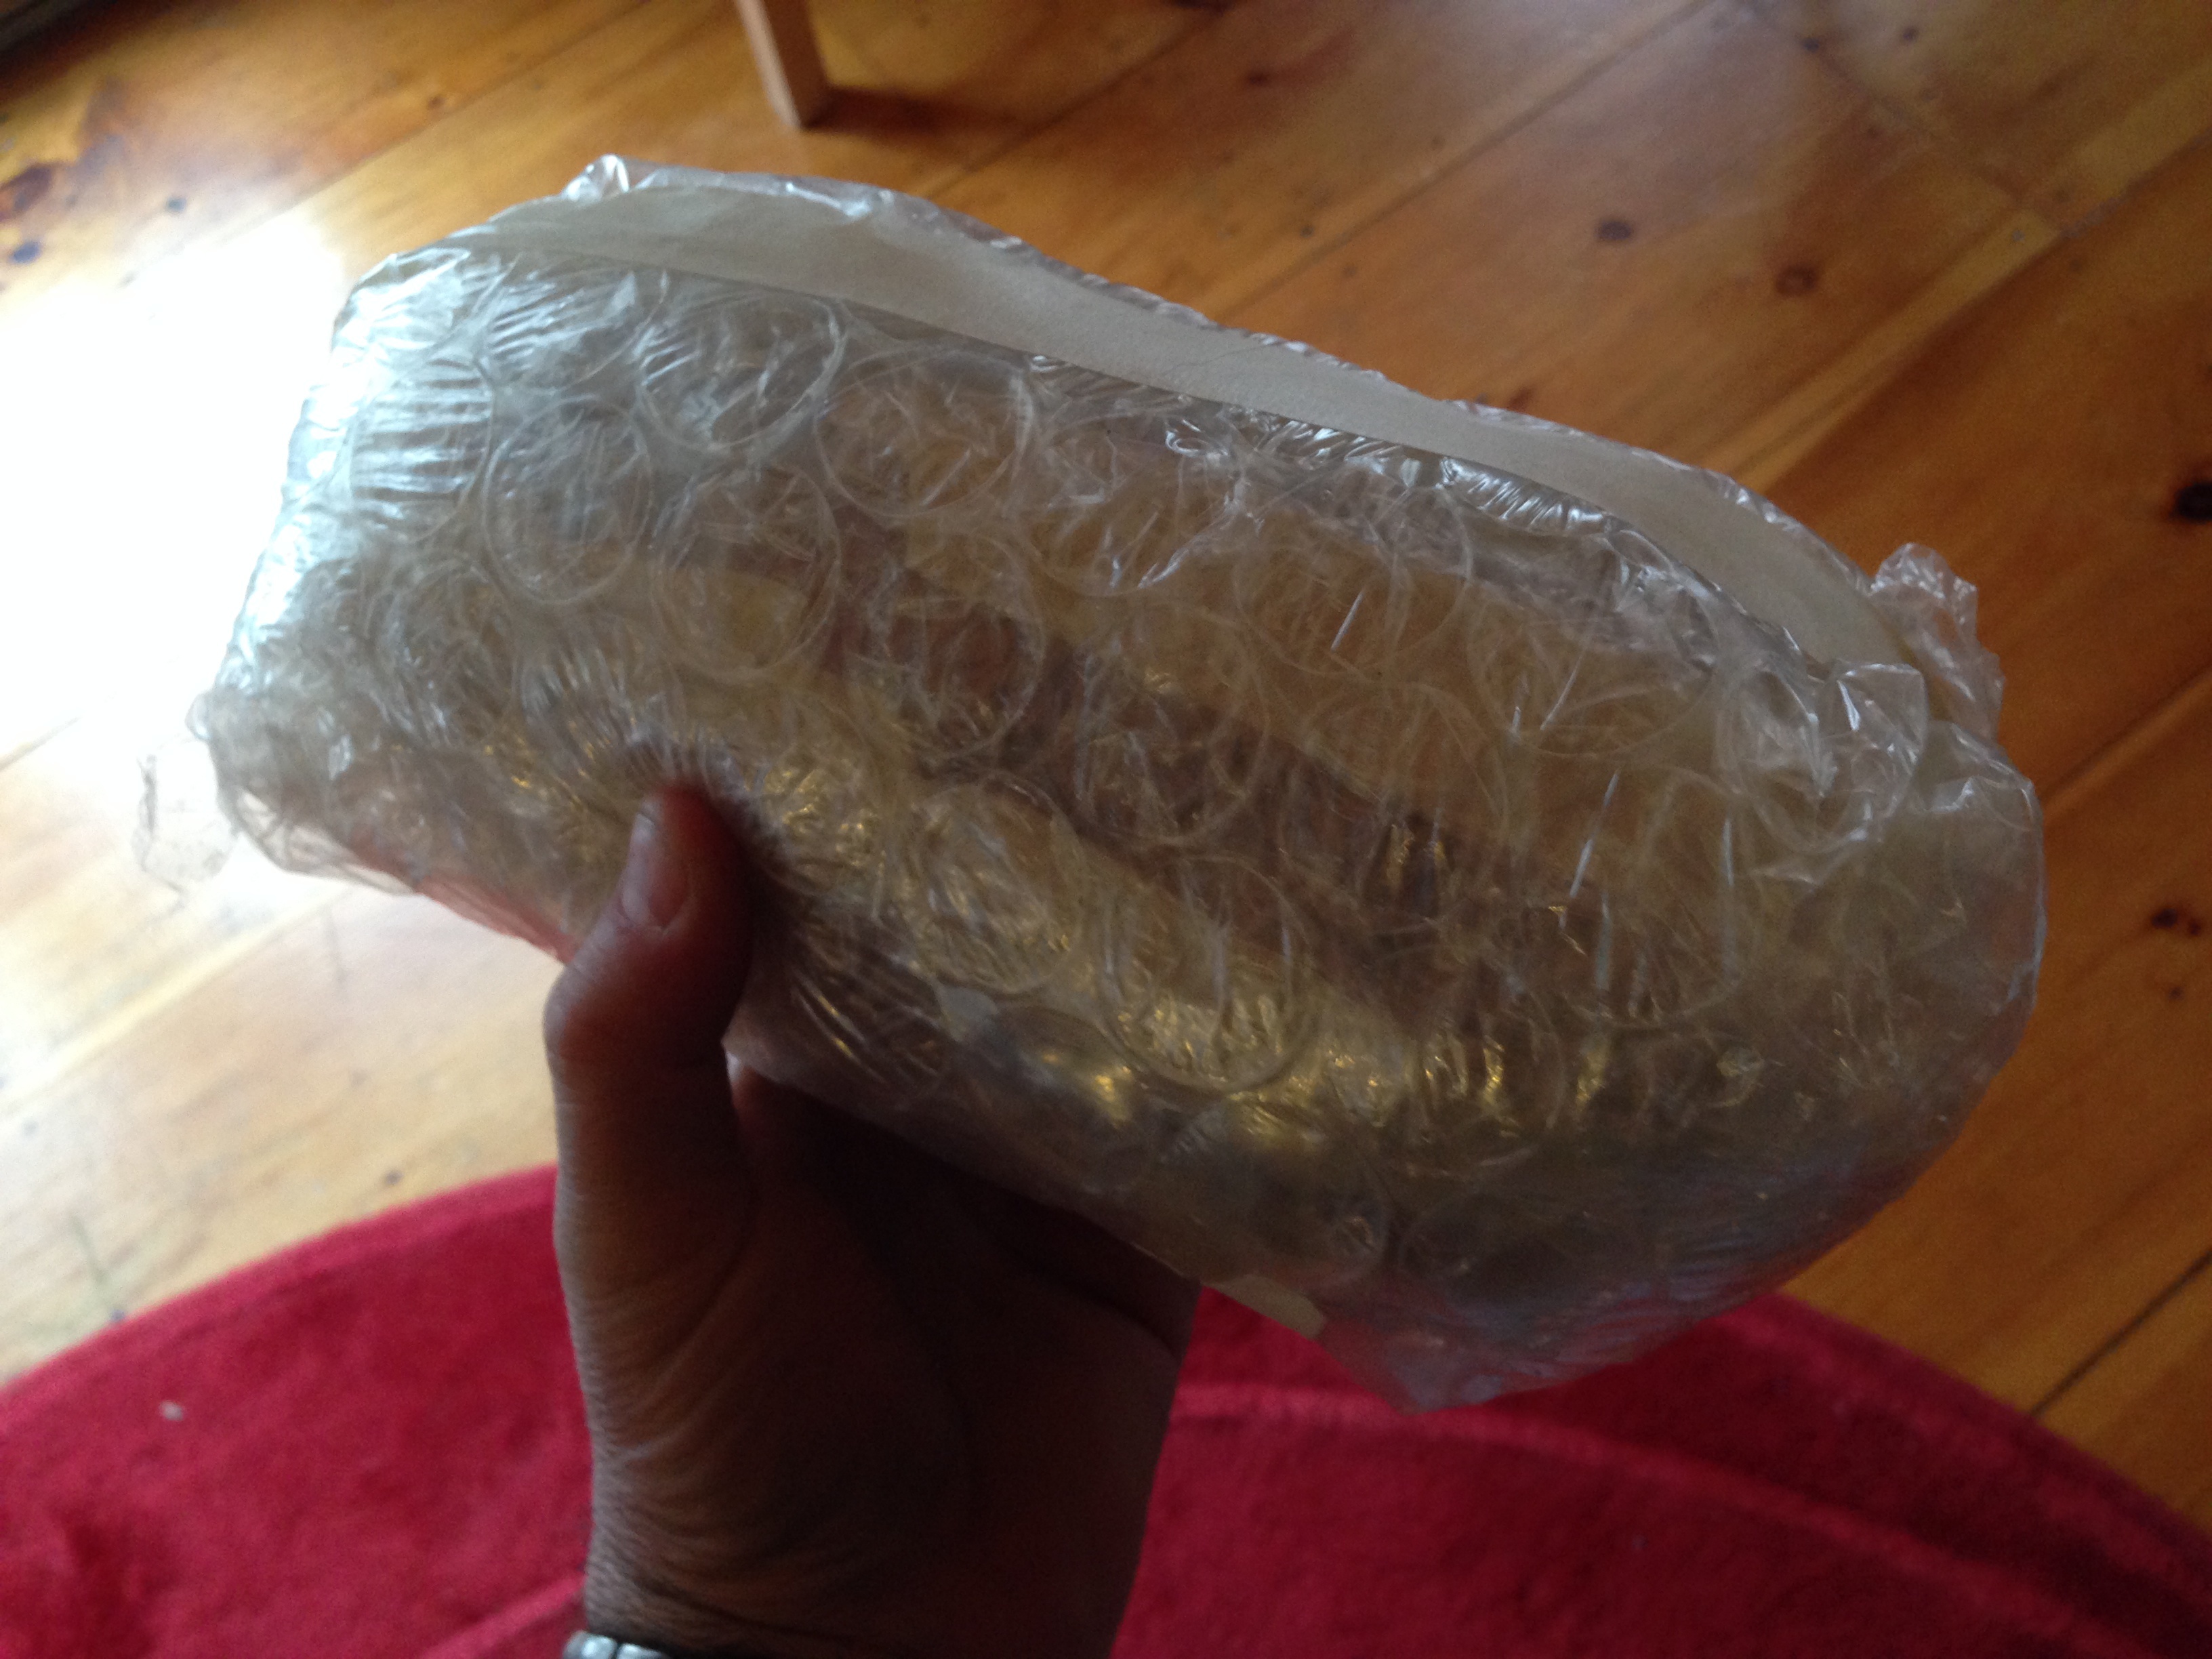
food, produce, fish, cool image